Wiesbaden Ost station

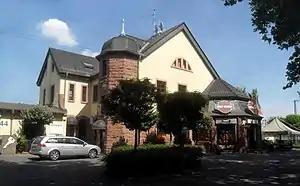
The station forecourt and the entrance building from the Wiesbadener Landstraße

Wiesbaden Ost (east) station is situated on the Frankfurt–Wiesbaden line (line number 3603; timetable section 645.1) in the German state of Hesse. It was opened as part of the Taunus Railway, which was opened in 1839/40. The station was opened as part of the last stage of construction of the line to Wiesbaden and was opened on 19 May 1840.